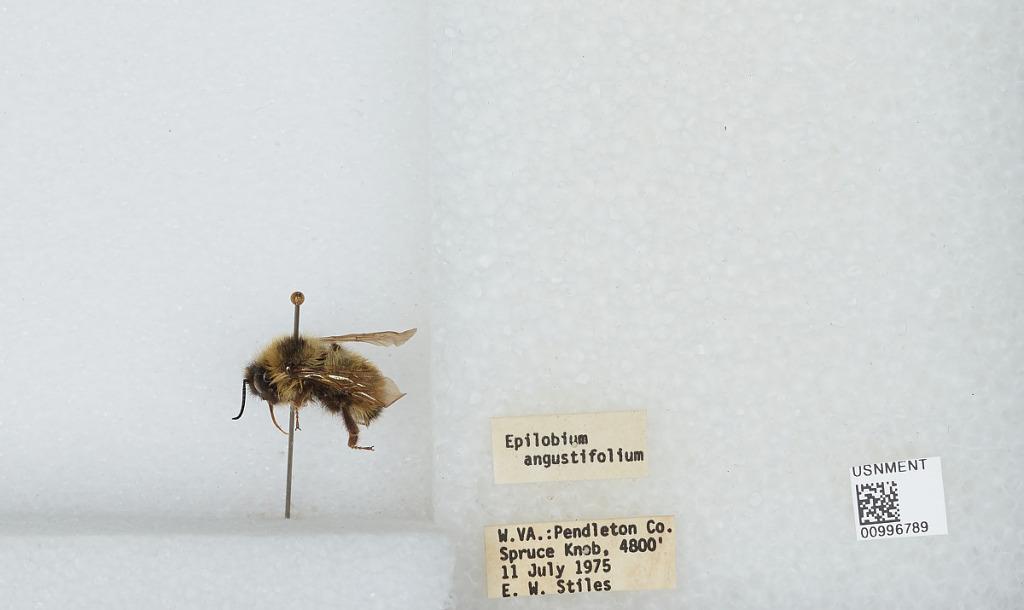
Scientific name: Bombus (Psithyrus) fernaldae (Franklin)
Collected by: E. Stiles
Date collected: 1975-7-11
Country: United States
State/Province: West Virginia
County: Pendleton
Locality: Spruce Knob
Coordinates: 38.7, -79.5328